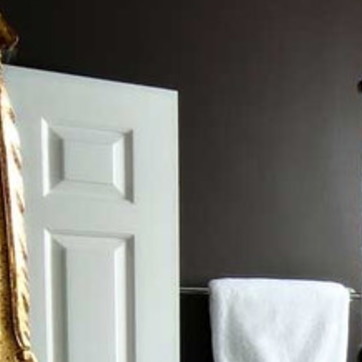
Material: mirror